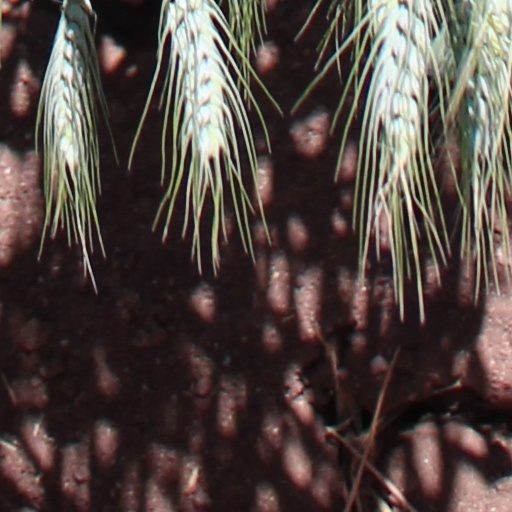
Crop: wheat